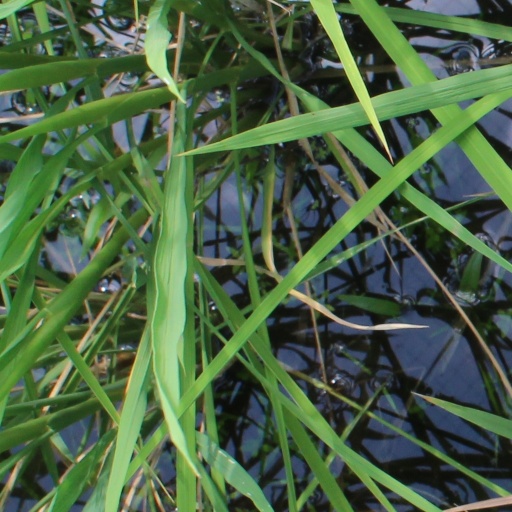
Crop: rice